Tourist Trap (film)

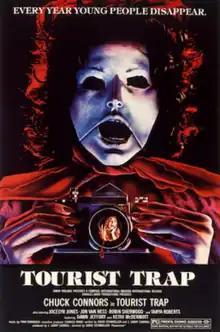
Theatrical release poster

Tourist Trap is a 1979 American supernatural slasher film directed by David Schmoeller and starring Chuck Connors, Jocelyn Jones, Jon Van Ness, Robin Sherwood, and Tanya Roberts. The film follows a group of young people who stumble upon a roadside museum run by Mr. Slausen, a lonely eccentric, where an unknown killer with psychokinetic powers begins to murder them.